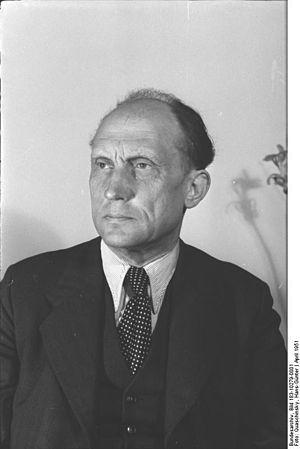
Le ministère de l'Intérieur de la République démocratique allemande était le ministère chargé de la politique intérieure, au sein du gouvernement de la RDA. Il est créé en 1949 et dissous à la réunification de la RDA avec la République fédérale d'Allemagne, en 1990. Il porte à sa fin brièvement le nom de « ministère des Affaires intérieures ». Ses fonctions ont alors été reprises par le ministère fédéral de l'Intérieur.
Karl Steinhoff, né le 24 novembre 1882 à Herford et mort le 19 juillet 1981 à Wilhelmshorst, est un homme politique est-allemand. De 1949 à 1952, il est ministre de l'Intérieur au sein du gouvernement de la RDA.